Hello Internet

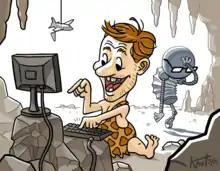
As this fan art depicts, Haran and Grey often refer to themselves respectively as a caveman and a robot to describe their differing personalities.

The podcast features discussions pertaining to their lives as professional creators for YouTube, the content of their most recent videos as well as their interests and annoyances. Typical topics include YouTube, technology etiquette, books, movie and TV show reviews, plane accidents, vexillology, futurology, and the differences between Haran and Grey's personalities and lifestyles.